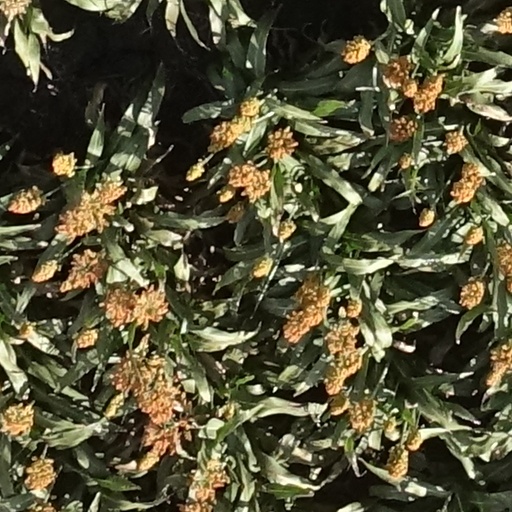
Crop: sorghum